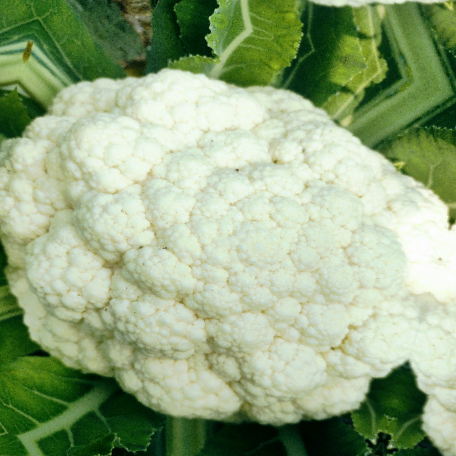
Label: Disease Free